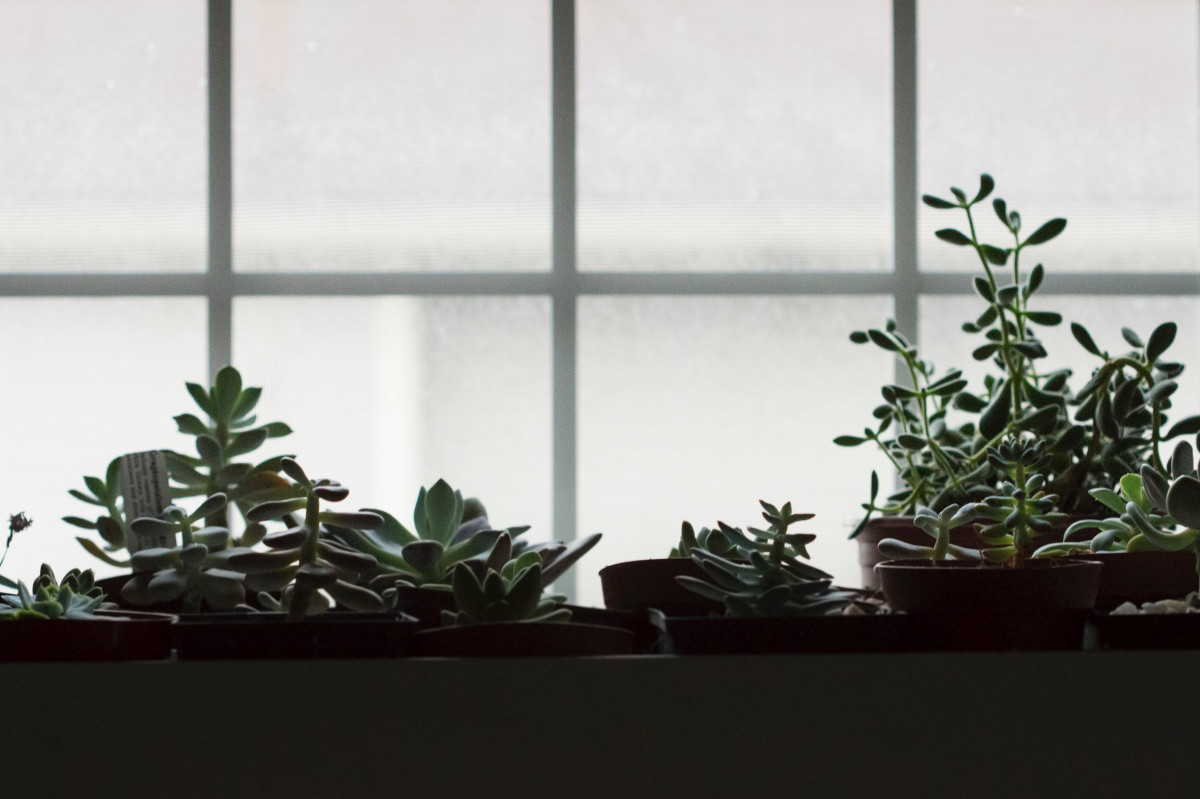
Tags: plant, flower, green, botany, flora, houseplant, interior design, floristry, bonsai